Northrop Mall Historic District

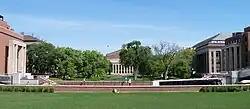
Northrop Mall facing north

The Northrop Mall Historic District is a historic district located at the University of Minnesota's east bank campus in Minneapolis, Minnesota. It covers buildings along Northrop Mall and in the surrounding area. The district was found eligible to be listed on the National Register of Historic Places in 2006, and was officially added in January 2018. Most of the buildings are connected by the Gopher Way; a tunnel and skyway network providing easy and direct enclosed pedestrian access. The district is roughly bounded by Pillsbury Drive SE to the north, East River Parkway to the west, Union Street SE to the east, and Delaware Street SE to the south. It is located directly south of the university's Old Campus Historic District.